Norbert Pfretzschner

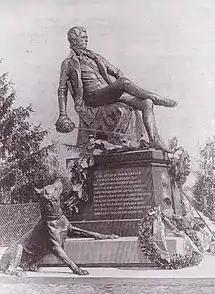
Engraving of the original "Young Bismarck Monument" in Bad Kösen

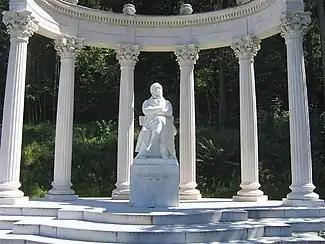
Friedrich List Monument

Norbert Pfretzschner (1 September 1850, Kufstein - 28 December 1927, Lana an der Etsch) was an Austrian sculptor and the only author of books on hunting.